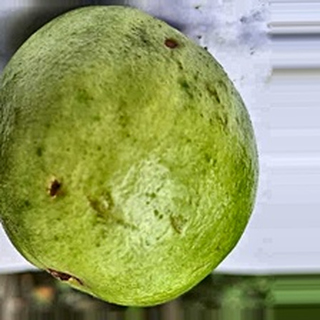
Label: guava_fruit_fly